Arnaldo Forlani

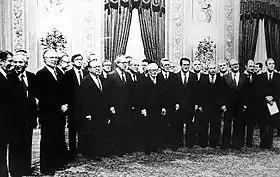
President Sandro Pertini with the Forlani Cabinet at the Quirinal Palace

In 1980, Forlani was among the main sponsor of Flaminio Piccoli in the party congress. Piccoli was elected Secretary at the head of a centre-right majority. Due to his fundamental role in Piccoli's election, Forlani was appointed Prime Minister of Italy in October, leading a centre to centre-left coalition with PSI, PSDI and PRI.